Allison Guard Station

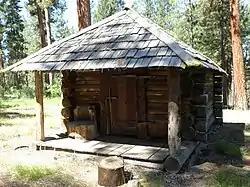
The Donnelly Cabin at the Allison Guard Station

The Allison Guard Station is a Forest Service compound consisting of eight rustic buildings located in the Malheur National Forest in the Ochoco Mountains of eastern Oregon. It was originally built as a district ranger station for the Snow Mountain Ranger District. It was later converted to a summer guard station. Today, it is an active Forest Service guard station with a crew of twelve fire fighters on station during the summer fire season. The station's oldest building, the "Donnelly Cabin", is currently listed on the National Register of Historic Places as the "Allison Ranger Station". Most of the other buildings at the Allison Guard Station are eligible for historic designation, but are not yet listed on the National Register.